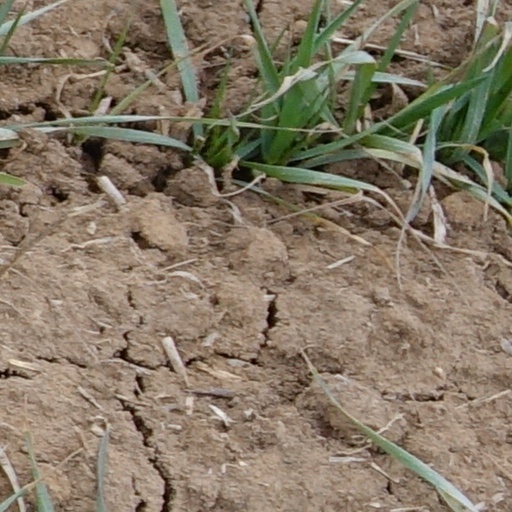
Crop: wheat